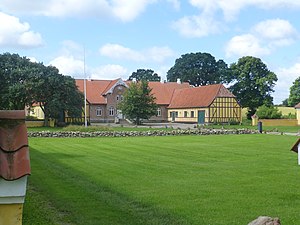
Rolsøgaard
Rolsøgaard set fra nord
Rolsøgaard set fra nord
Rolsøgaard eller Rolsegaard er en herregård på Mols, beliggende på det nordlige næs, der adskiller Knebel Vig fra Kaløvig. Den ligger sydvest for Vrinners og nordves for Knebel i Rolsø Sogn, Syddjurs Kommune.